Angels Flight

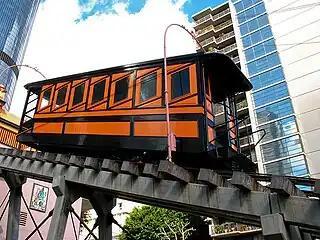
An Angels Flight car, 2008

On November 1, 2008, both of the repaired and restored Angels Flight cars, "Sinai" and "Olivet", were put back on their tracks, and on January 16, 2009, testing began on the railway. On November 20, 2009, another step in the approval process was achieved. Finally, on March 10, 2010, the California Public Utilities Commission (CPUC) approved the safety certificate for the railroad to begin operating again.